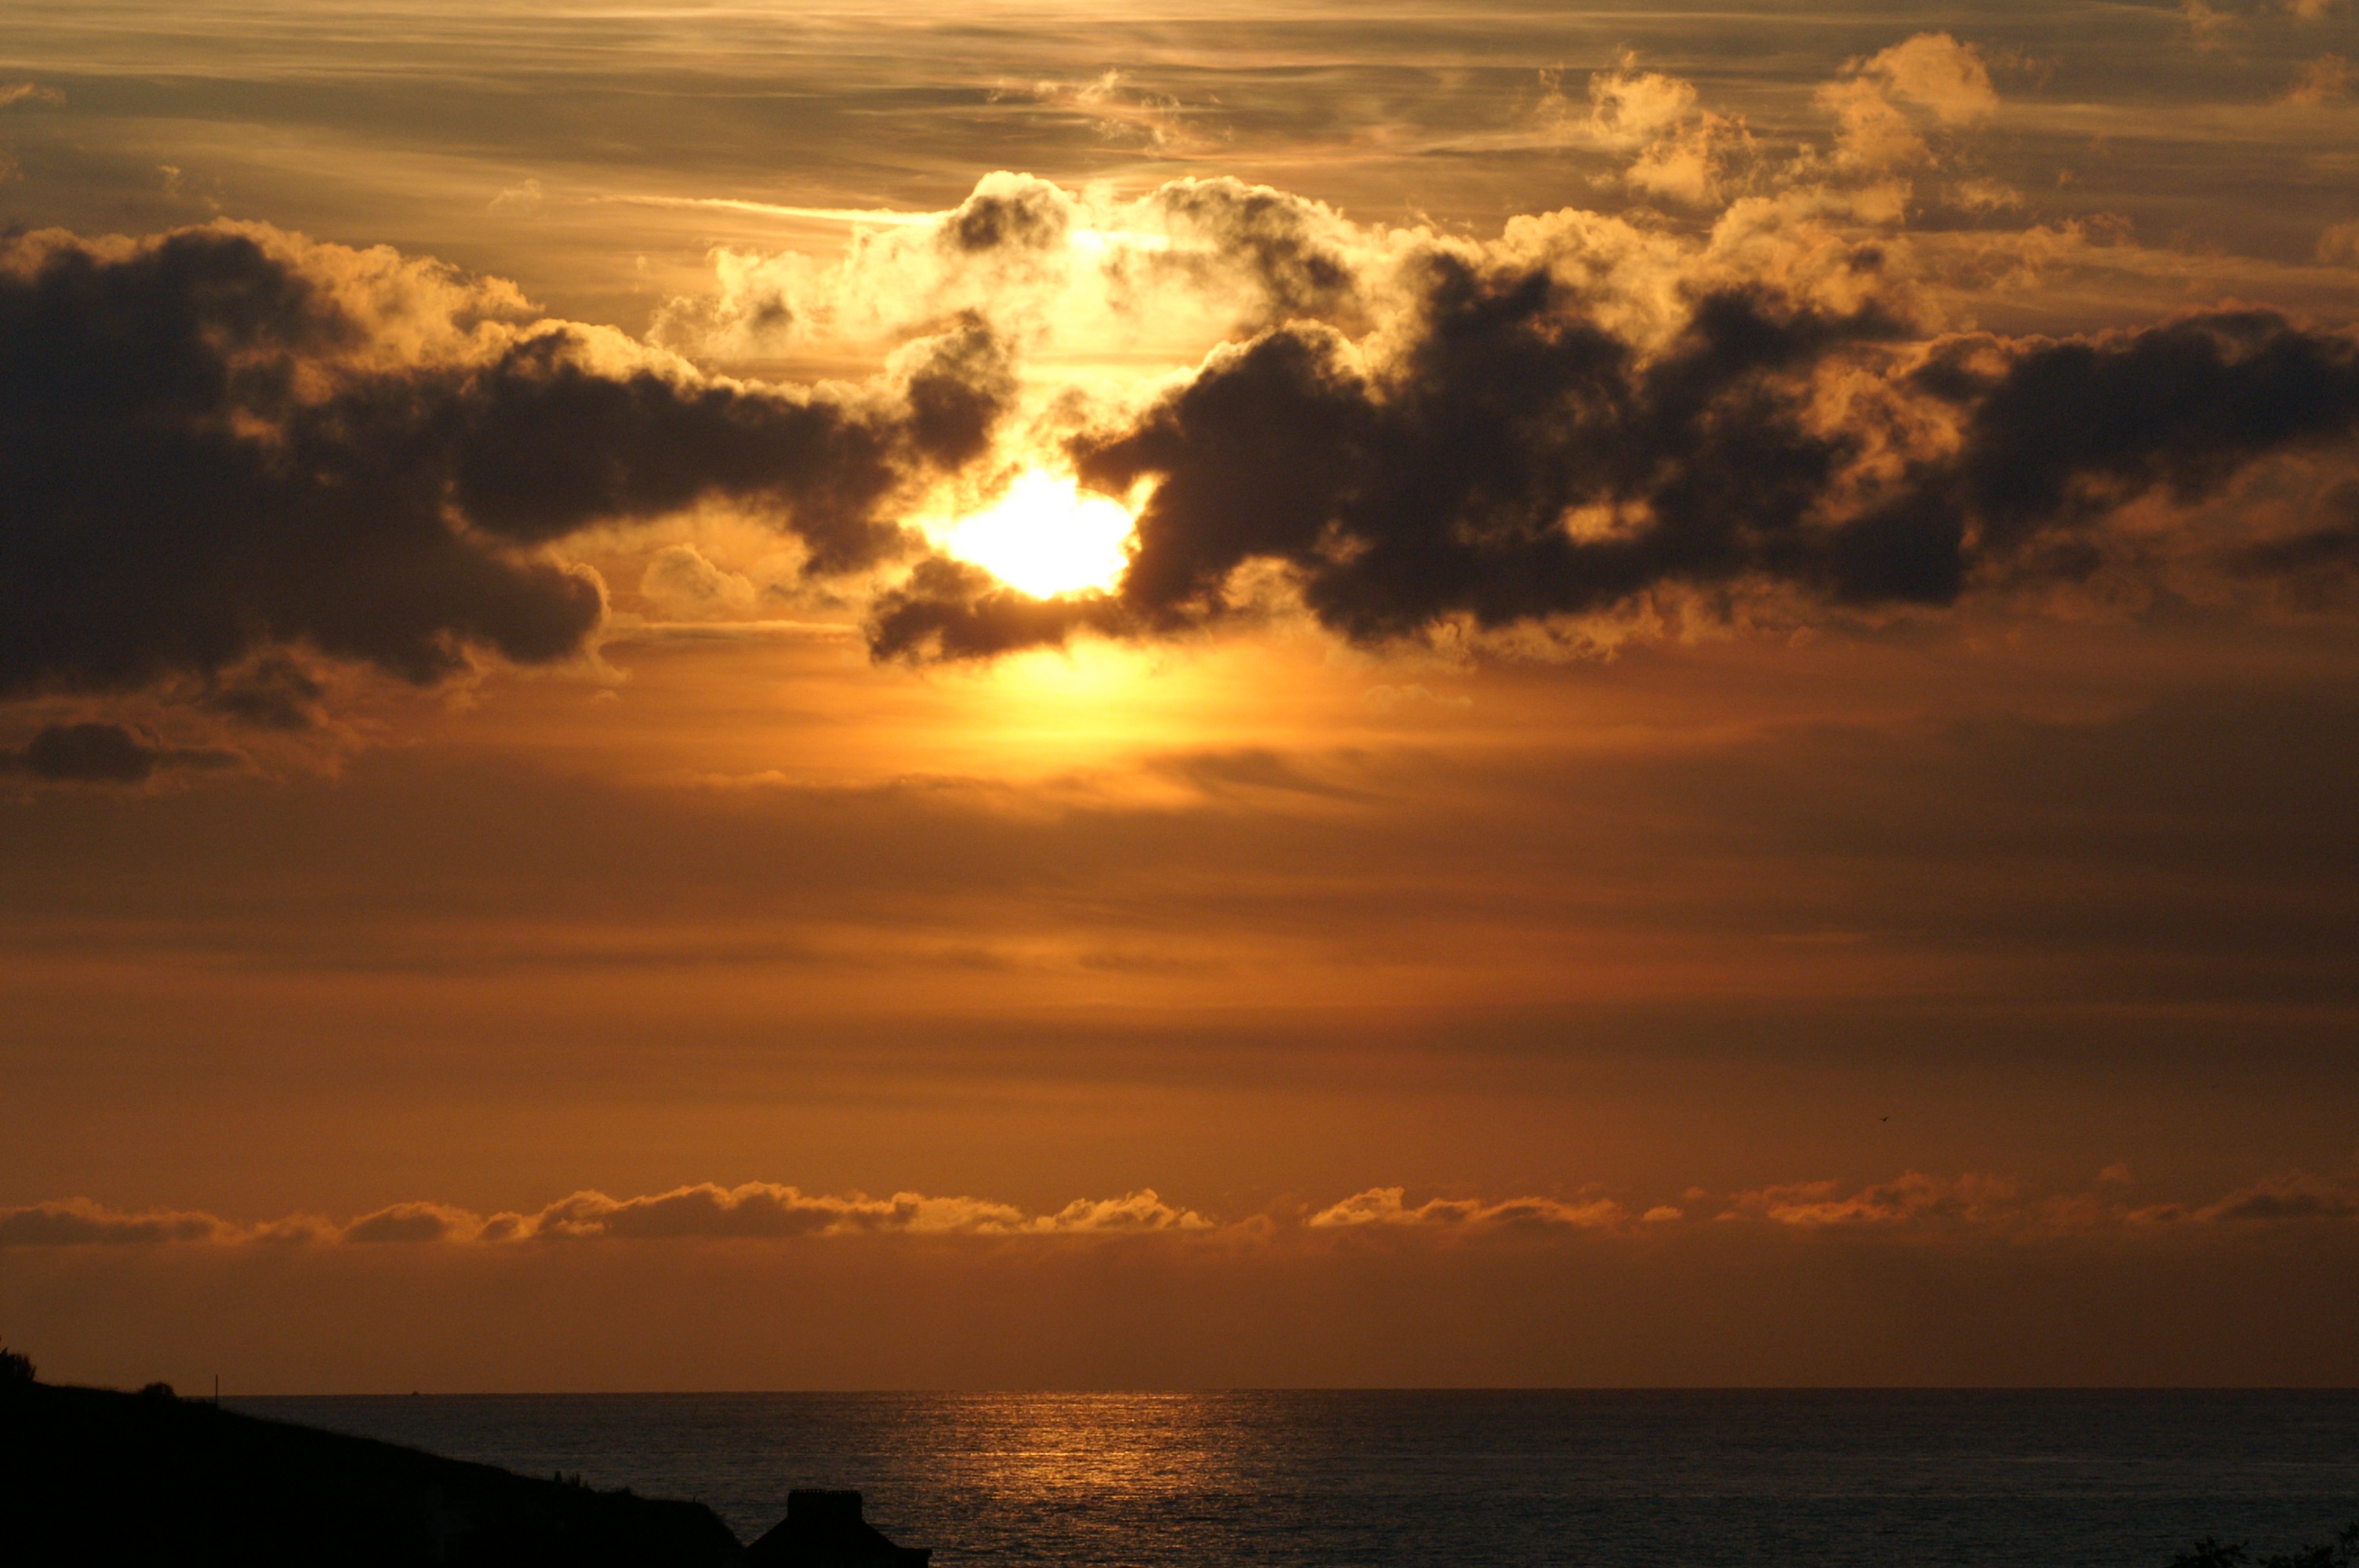
landscape, sea, coast, nature, ocean, horizon, light, cloud, sky, sun, sunrise, sunset, sunlight, morning, dawn, dusk, evening, twilight, reflection, romantic, darkness, provence, marseille, abendstimmung, afterglow, dark clouds, south of france, sun's rays, dark sky, reflections on the water, orange red sky, red sky at morning